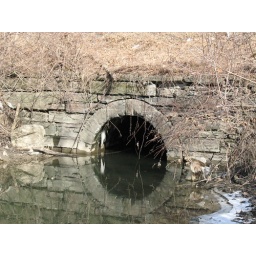
Old stone bridge on Lake Street in Horseheads, New York.